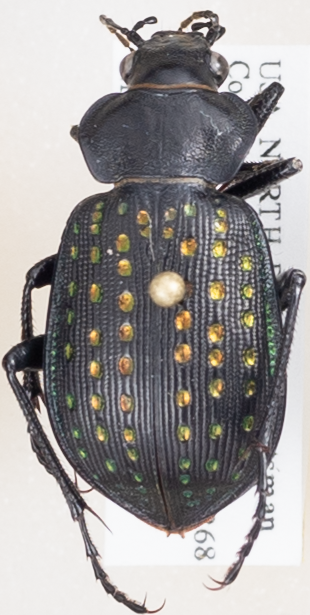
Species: Calosoma calidum
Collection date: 2018-08-21 04:00:00
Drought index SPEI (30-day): -0.36
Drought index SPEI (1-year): -0.492
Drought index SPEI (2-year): -0.54